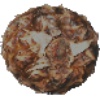
Label: pineapple